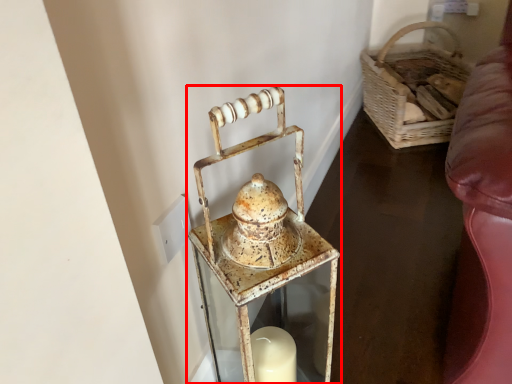
Question: From the image's perspective, where is lantern (annotated by the red box) located relative to basket? Select from the following
(A) above
(B) below
Answer: B